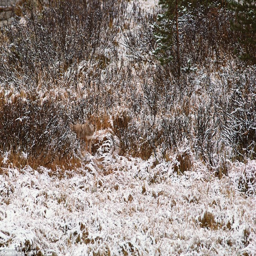
way i 'll be spotted here : a coyote camouflaged in the surrounding brush at the edge of a snow dusted field